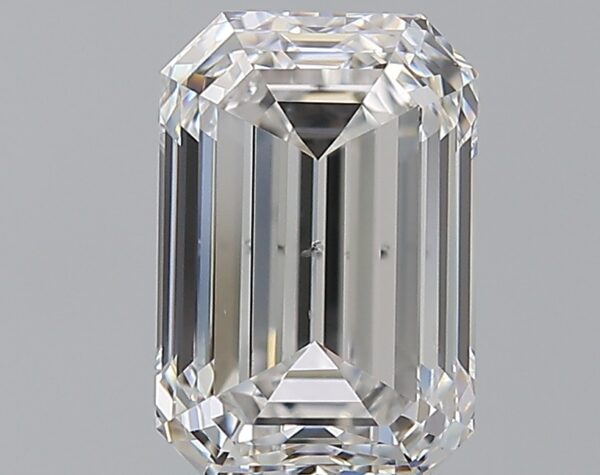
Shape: emerald
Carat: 3
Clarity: SI1
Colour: E
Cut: VG
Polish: EX
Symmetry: VG
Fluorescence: N
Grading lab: GIA
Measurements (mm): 9.76 x 6.57 x 4.59